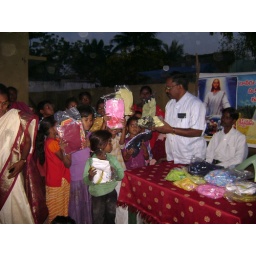
New dress to orphan kids in our home at christmas time